Epigenetics of anxiety and stress–related disorders

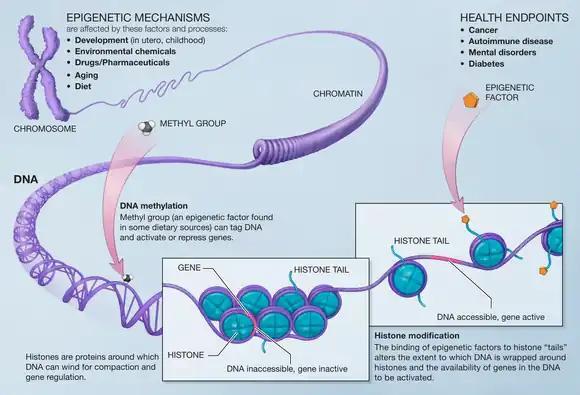
Epigenetic DNA Methylation

Healthy development early in life is critical. Early life is characterized by rapid development and increased susceptibility to modifications. Childhood trauma can severely affect the development of the brain, resulting in the alteration of neural circuits which are involved in emotional regulation and threat detection. Childhood trauma has been associated with a wide array of mental health disorders such as bipolar disorder, anxiety, post traumatic stress disorder (PTSD), and depression.